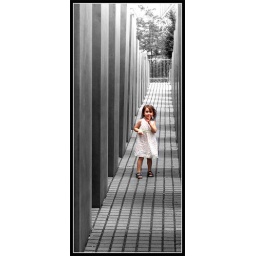
At the holocaust monument in Berlin. She has no argue why those big stones are standing there